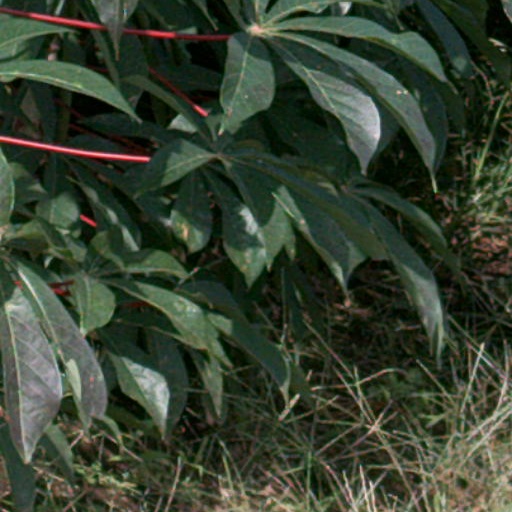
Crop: cassava